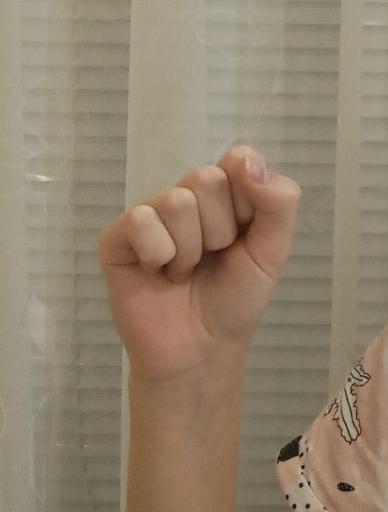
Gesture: fist